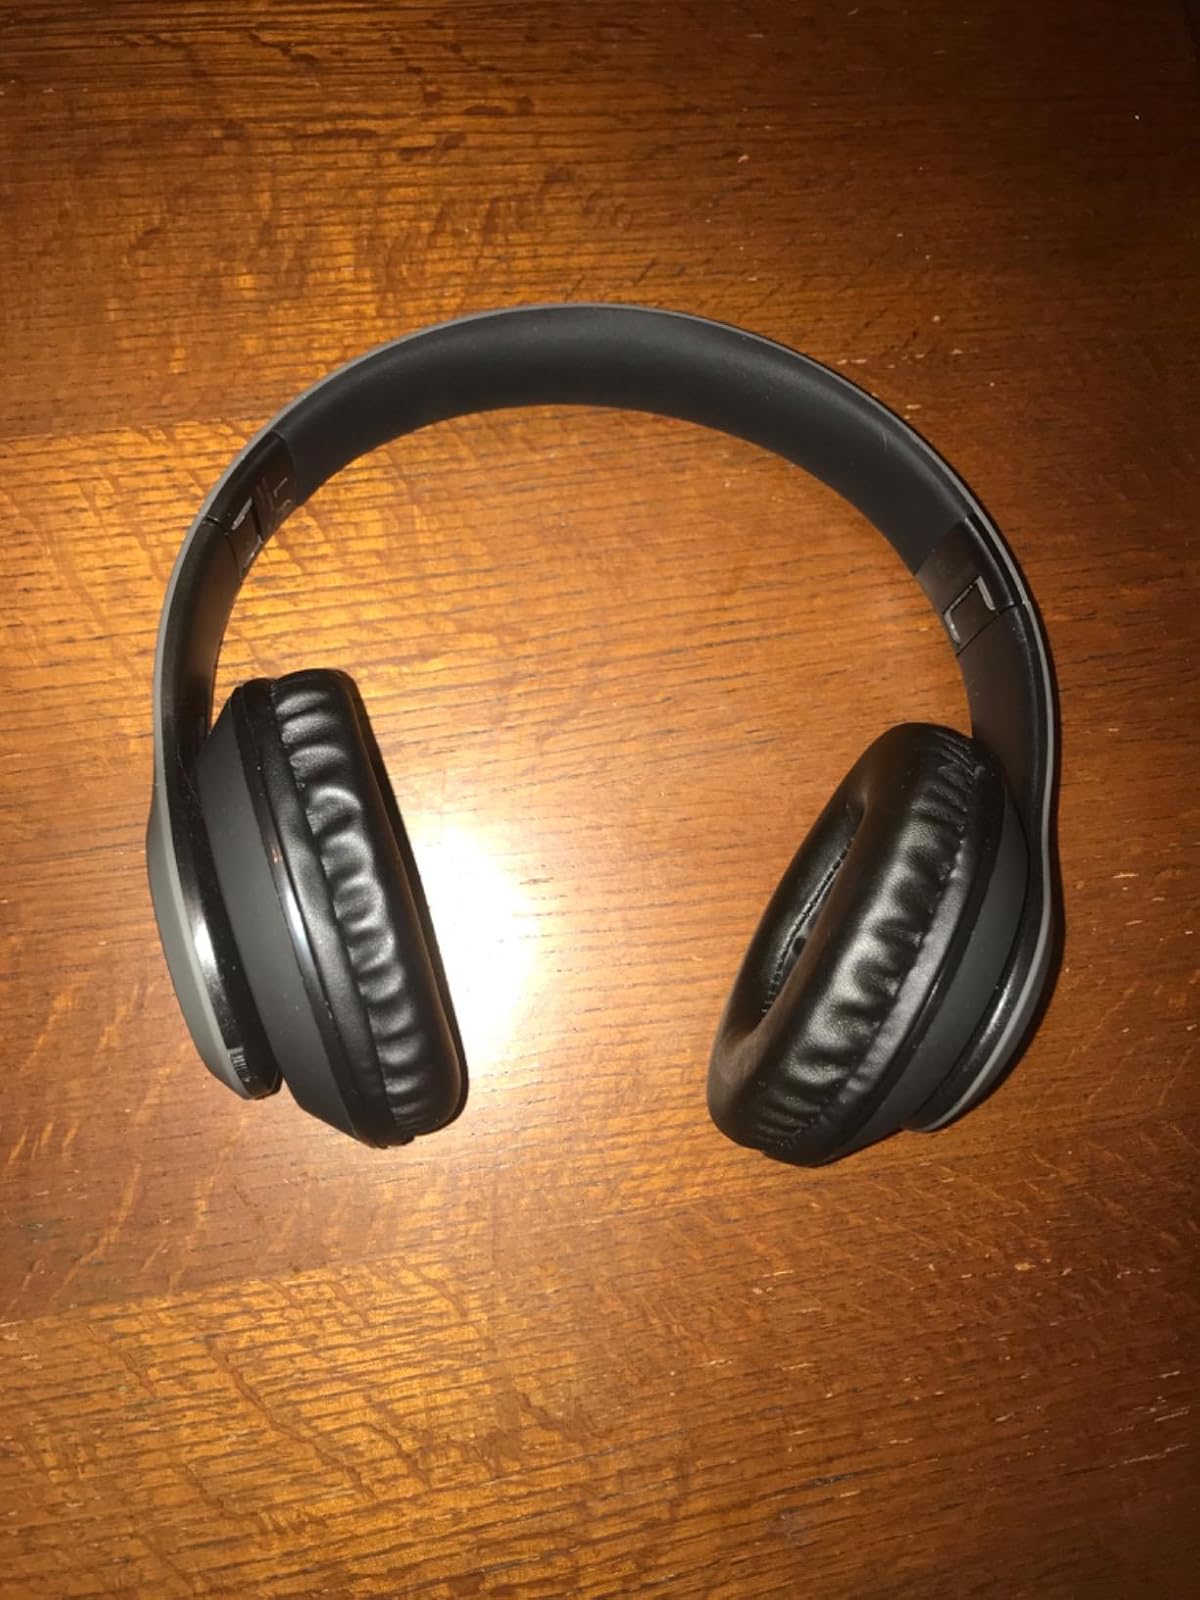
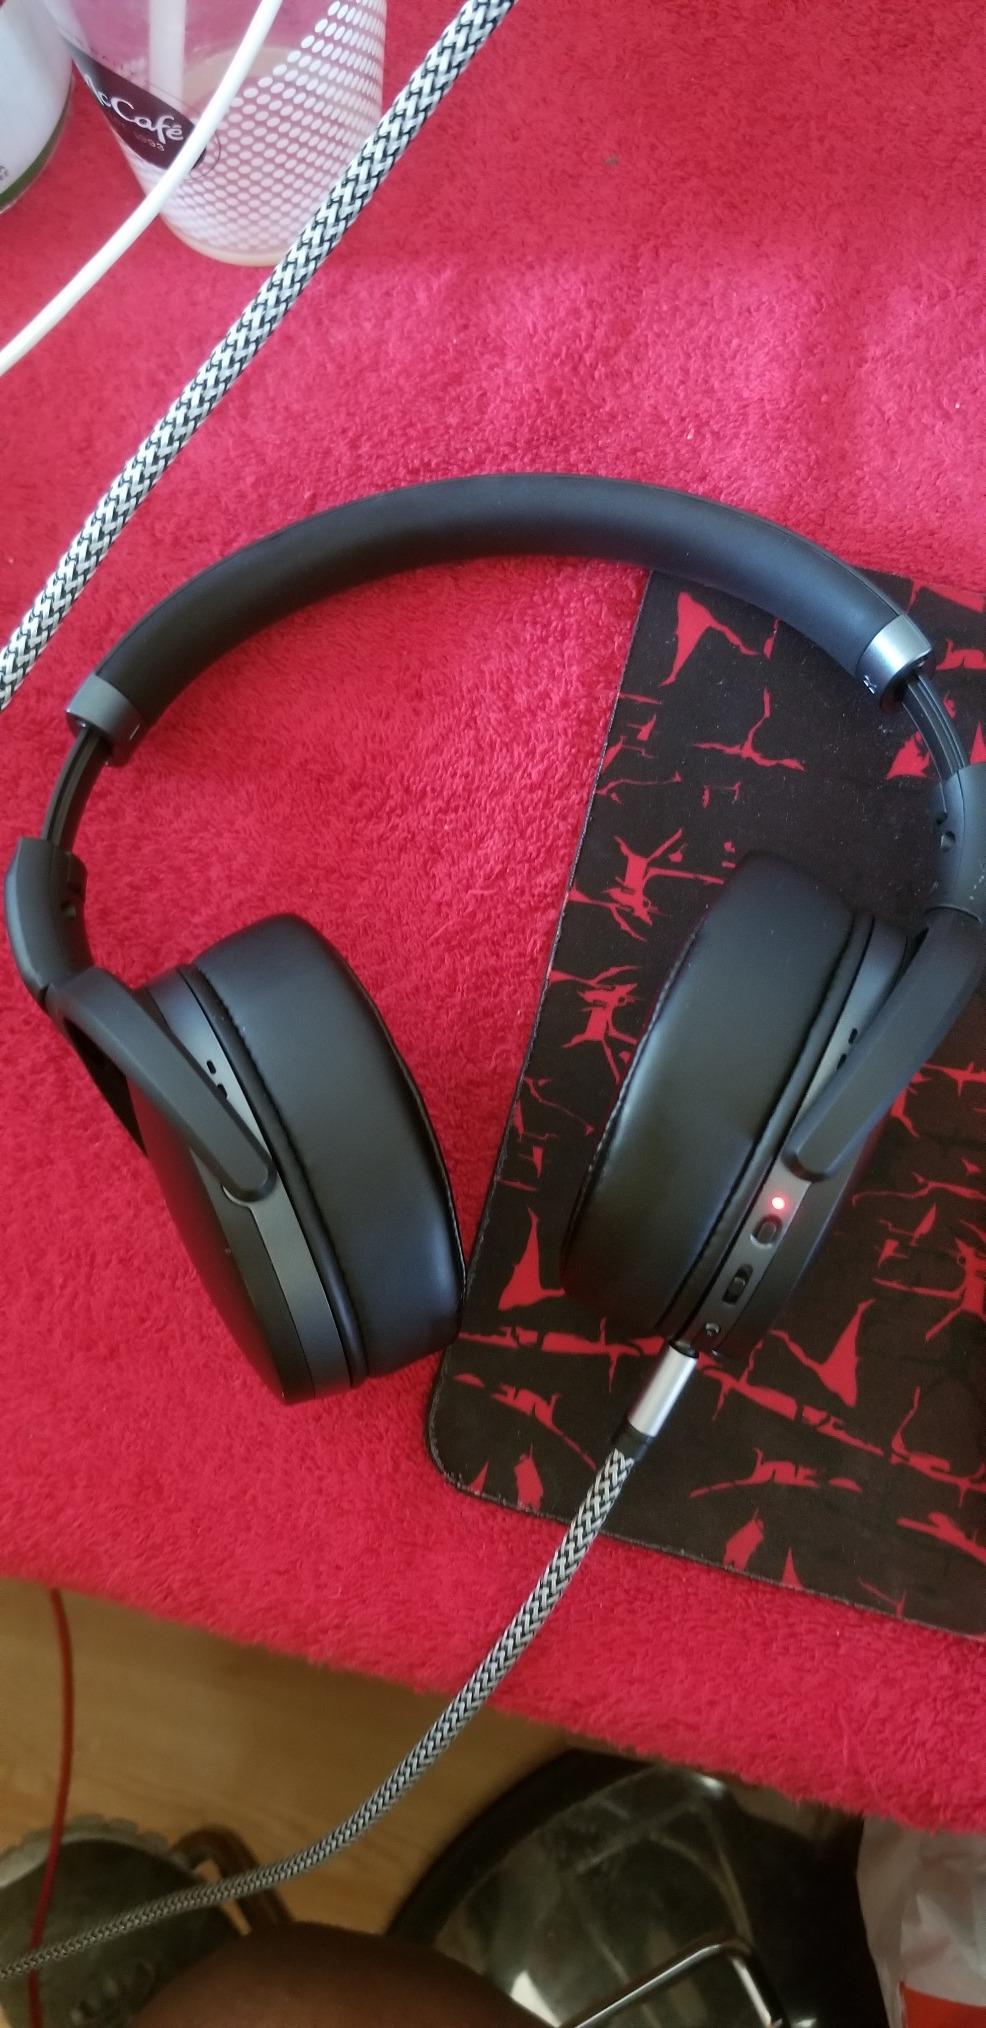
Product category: headphones
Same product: no